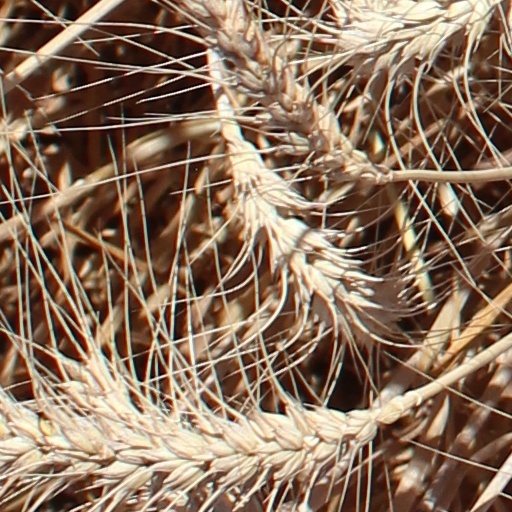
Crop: wheat